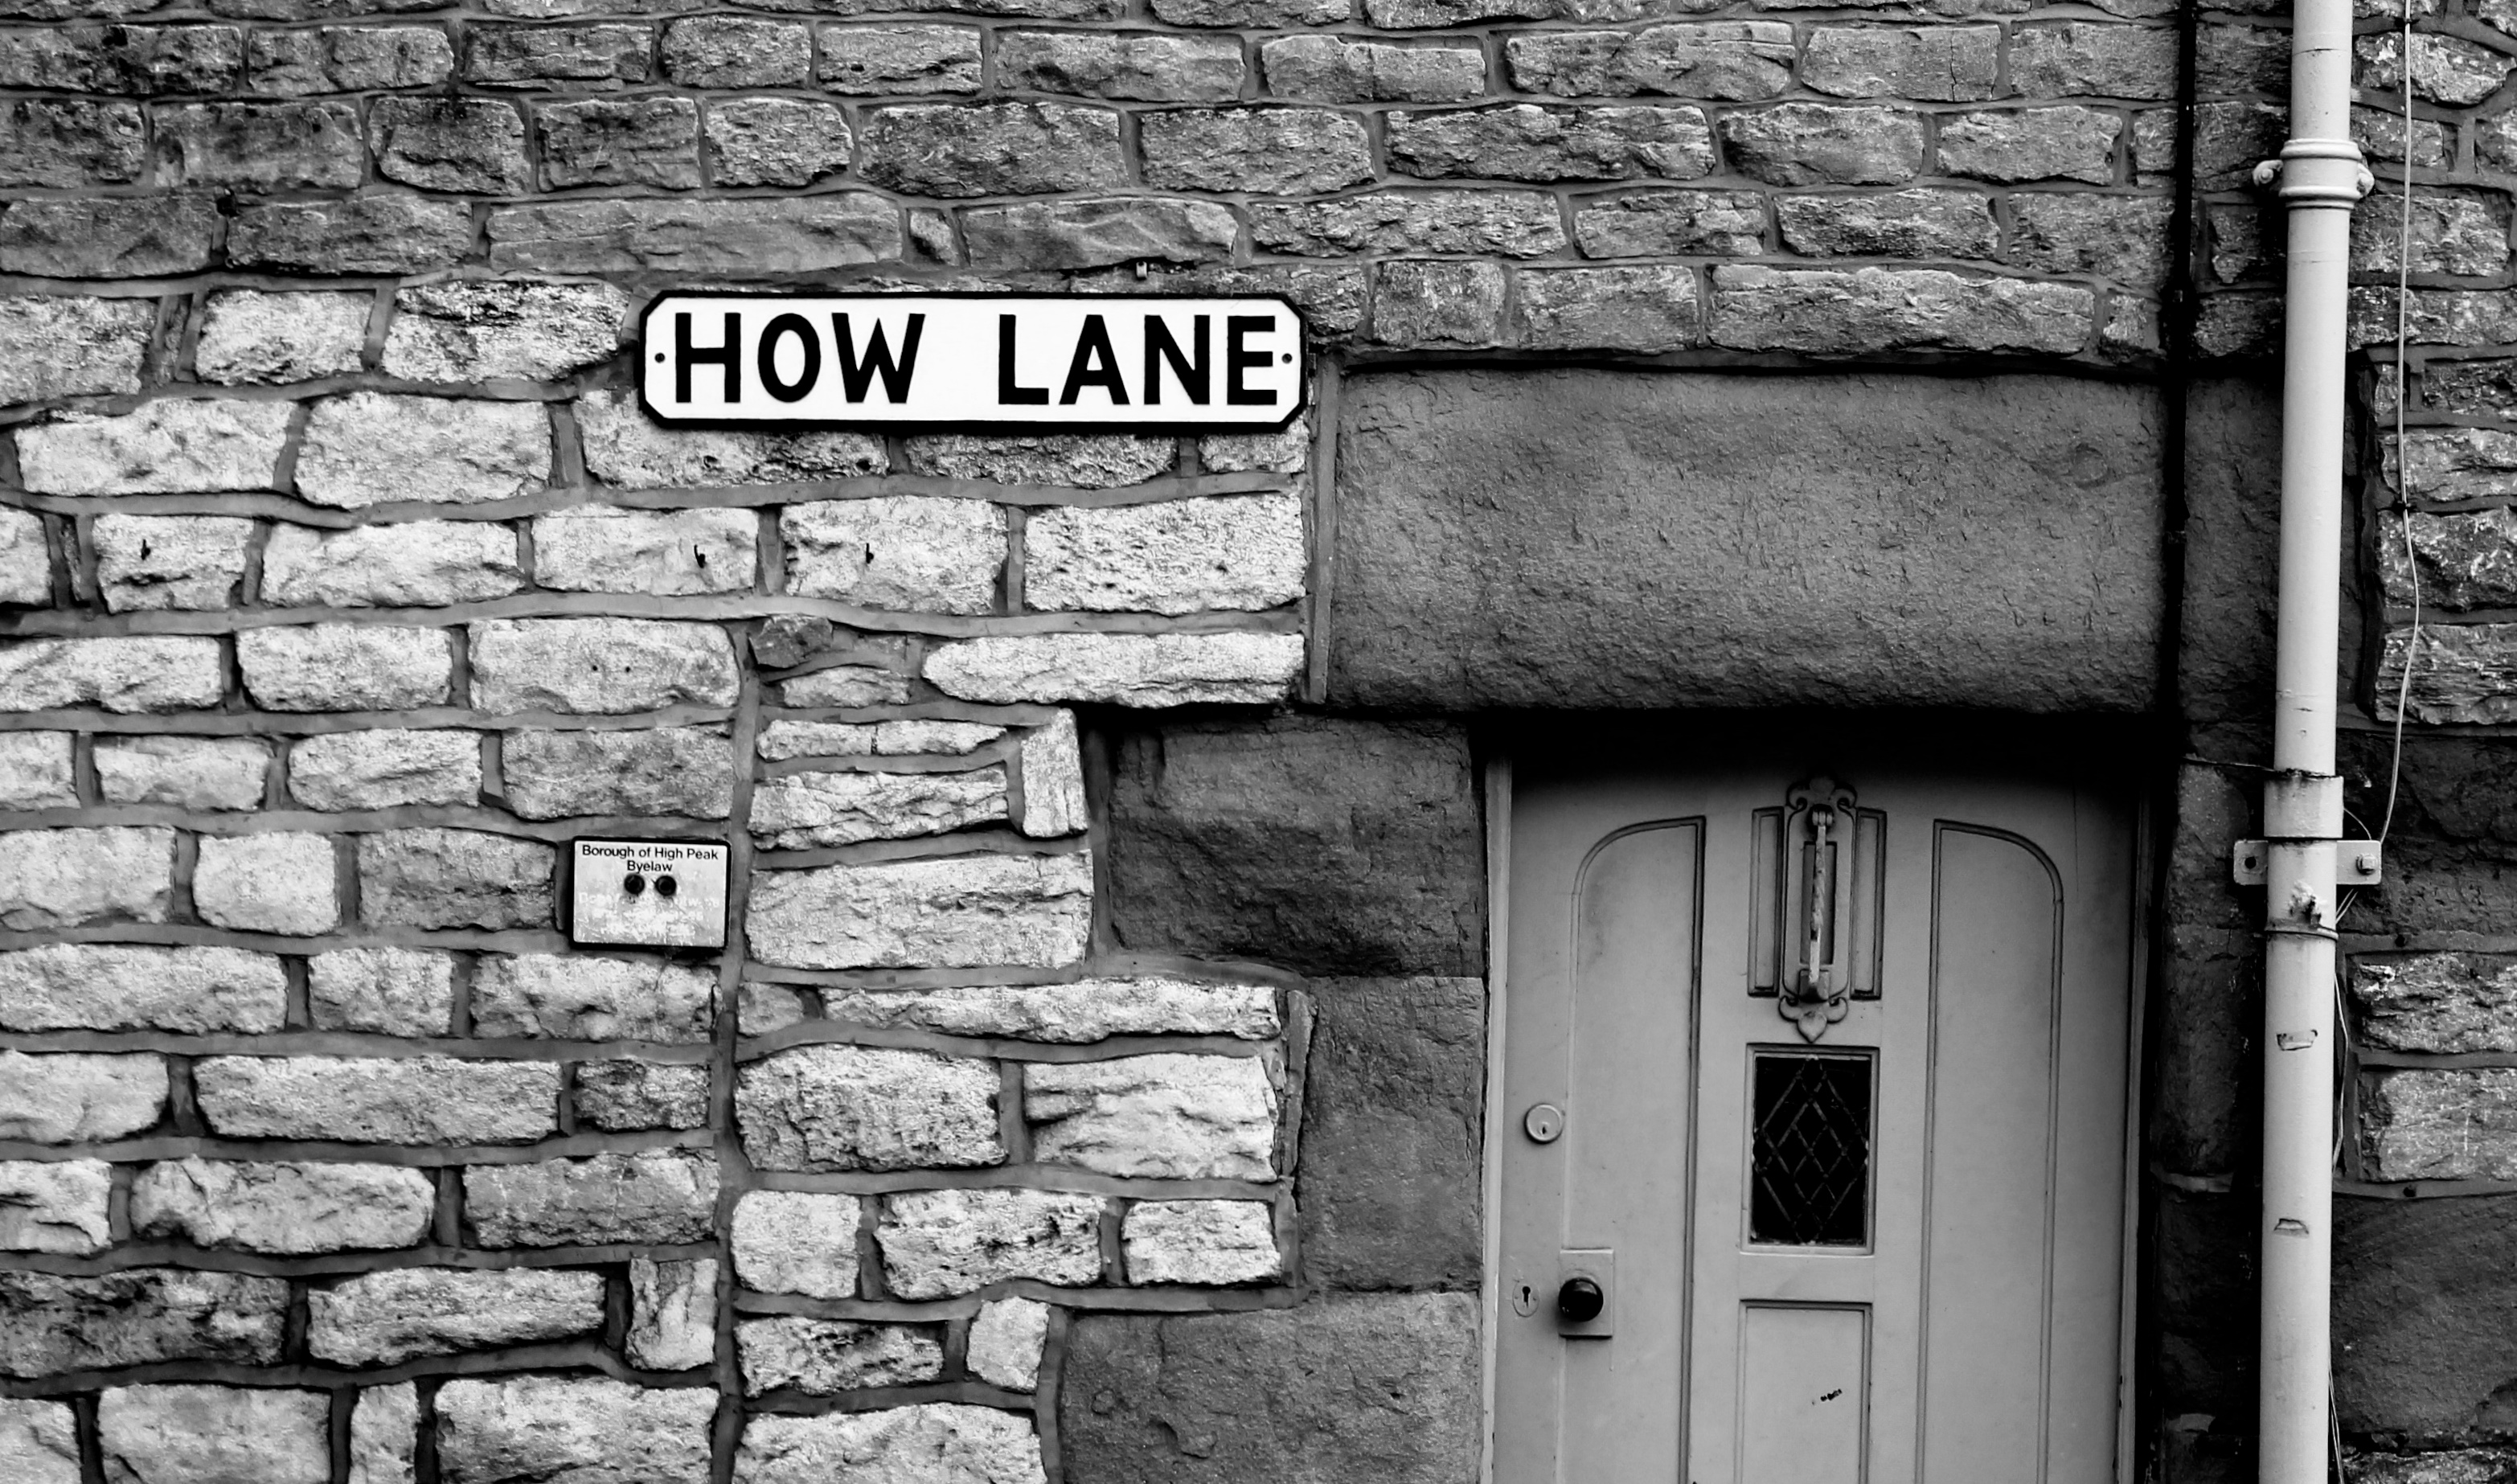
rock, black and white, white, street, house, texture, window, alley, peak, wall, stone wall, black, monochrome, brick, lane, material, district, terrace, squares, signs, facebook, derbyshire, patterns, shapes, iphone6s, how, castleton, dazzlingshot, vividandstriking, leshainesimages, urban area, monochrome photography, ancient history